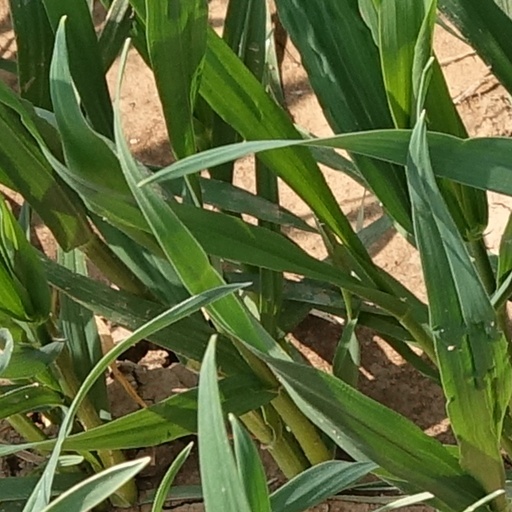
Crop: wheat